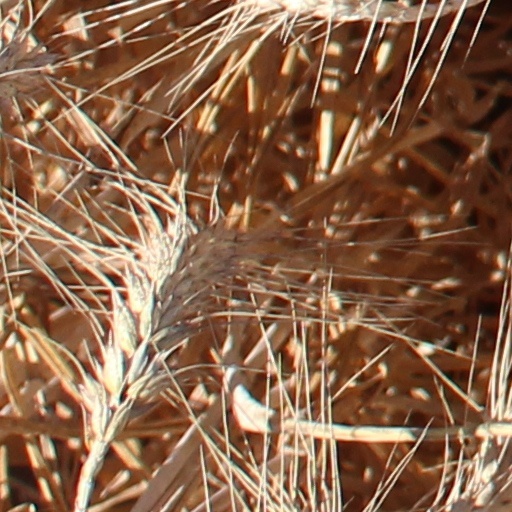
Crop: wheat